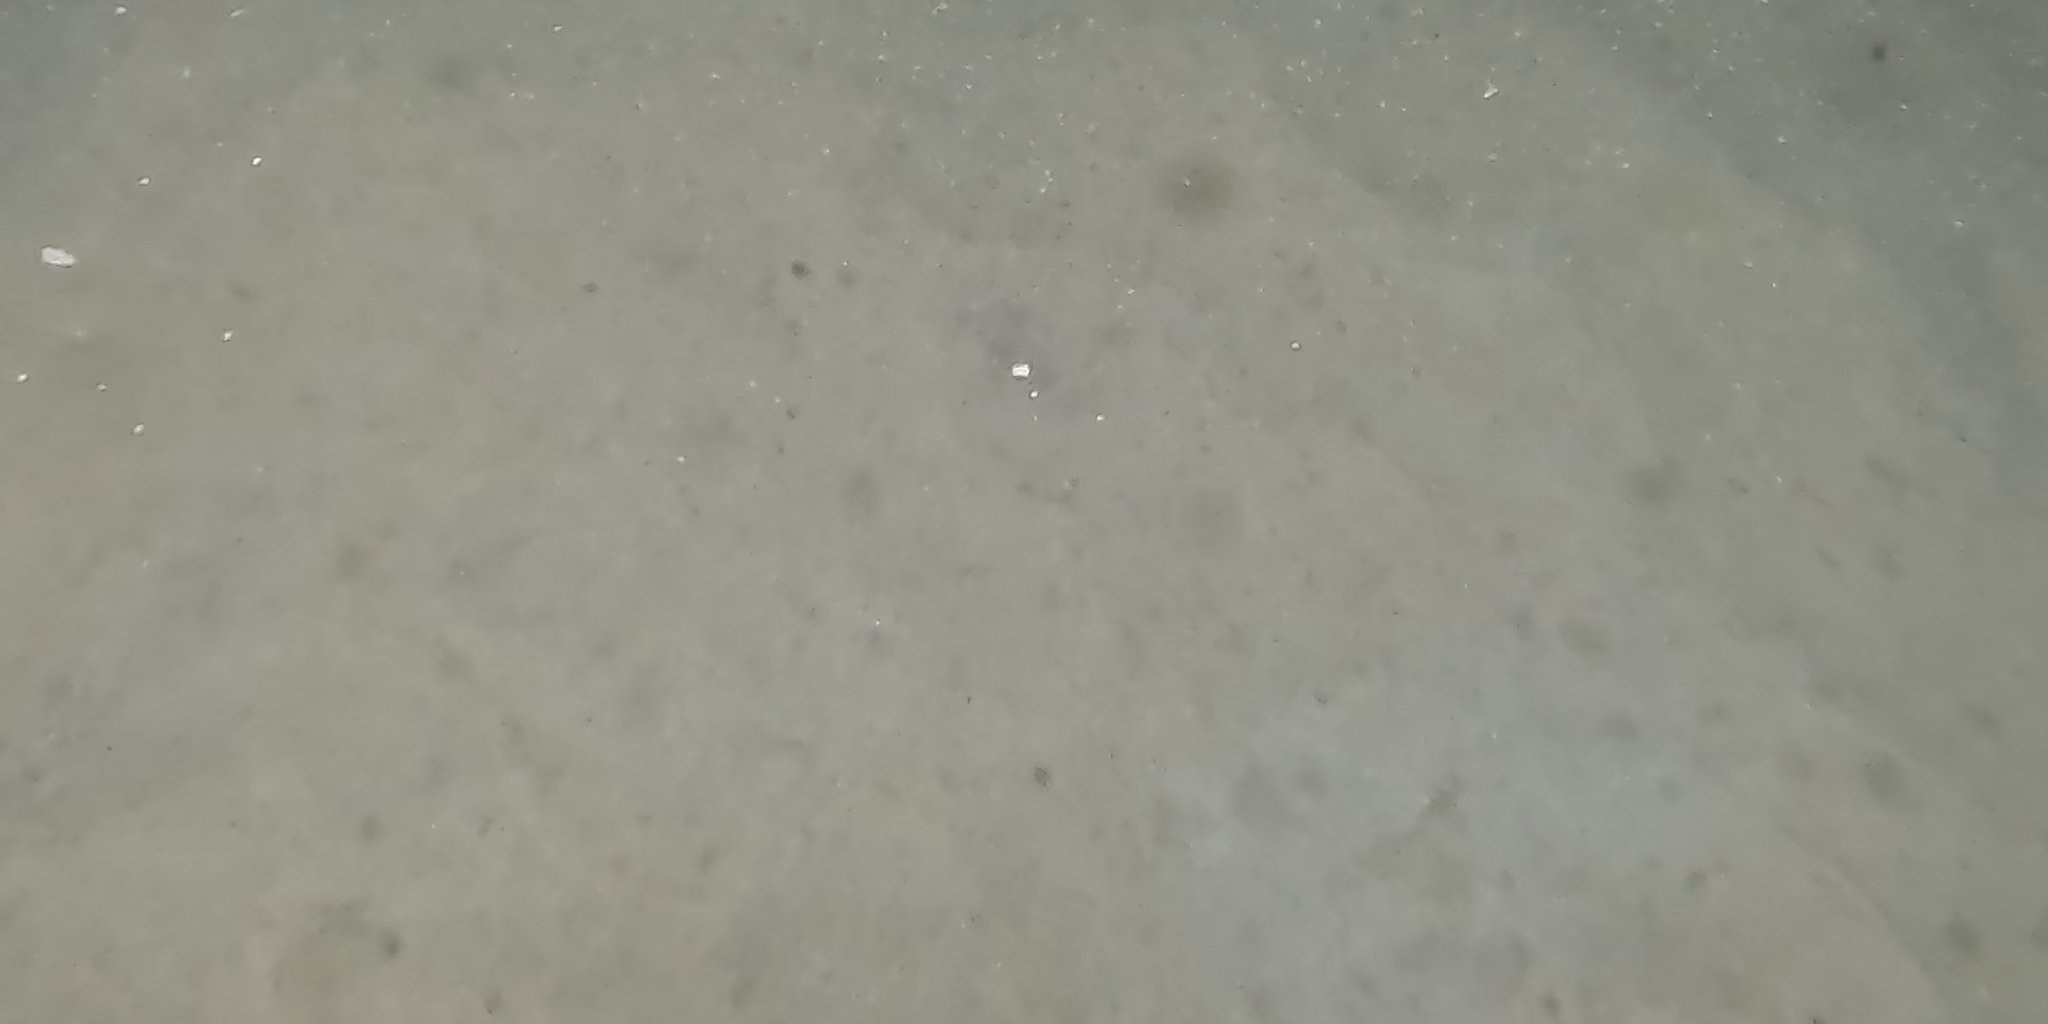
Seabed habitat: sand